Harold Rhodes (inventor)

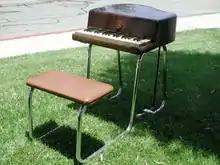
Pre-piano, 1946

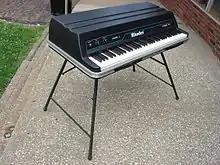
Rhodes Mark V

Rhodes was born in San Fernando, California, and became interested in music and architecture. He received a scholarship to study architecture at the University of Southern California but in 1929, as the Great Depression began, he dropped out to support his family. He began teaching piano when he was 19, and developed his own method that was designed to bridge classical piano instruction, with its reliance on written music, and jazz improvisation. The Rhodes Method was picked up across the United States.